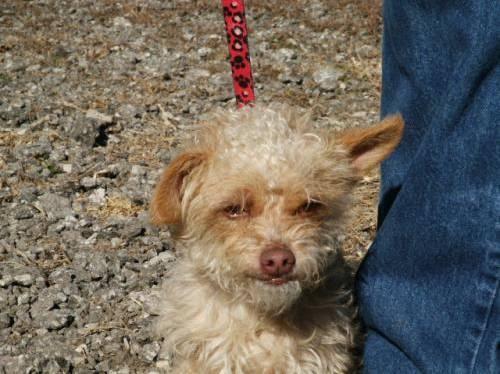
dog